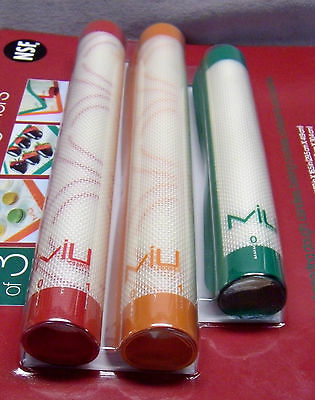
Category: toaster